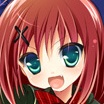
Portrait style: Anime Portrait